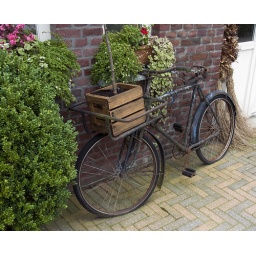
old bike with wooden case in front and green plants outside